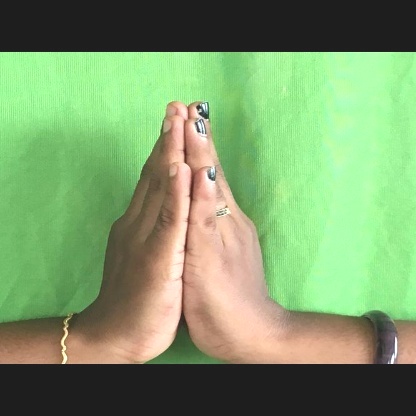
Mudra: Anjali